Glisha Kostovski

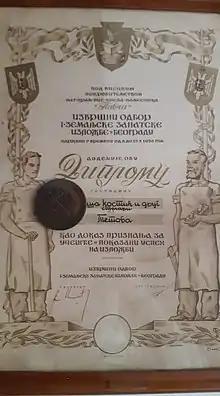
Honour to Glisha Kostovski from Belgarde association of Yugoslavian crafters

His works can be found in a lot of churches in Macedonia, but the most important works can be found in two main cathedrals of the Orthodox church of Macedonia, Saint Jovan Bigorski Monastery and Church of the Holy Mother of God. His most impressive work can be found in the building of the Government of the Republic of North Macedonia.